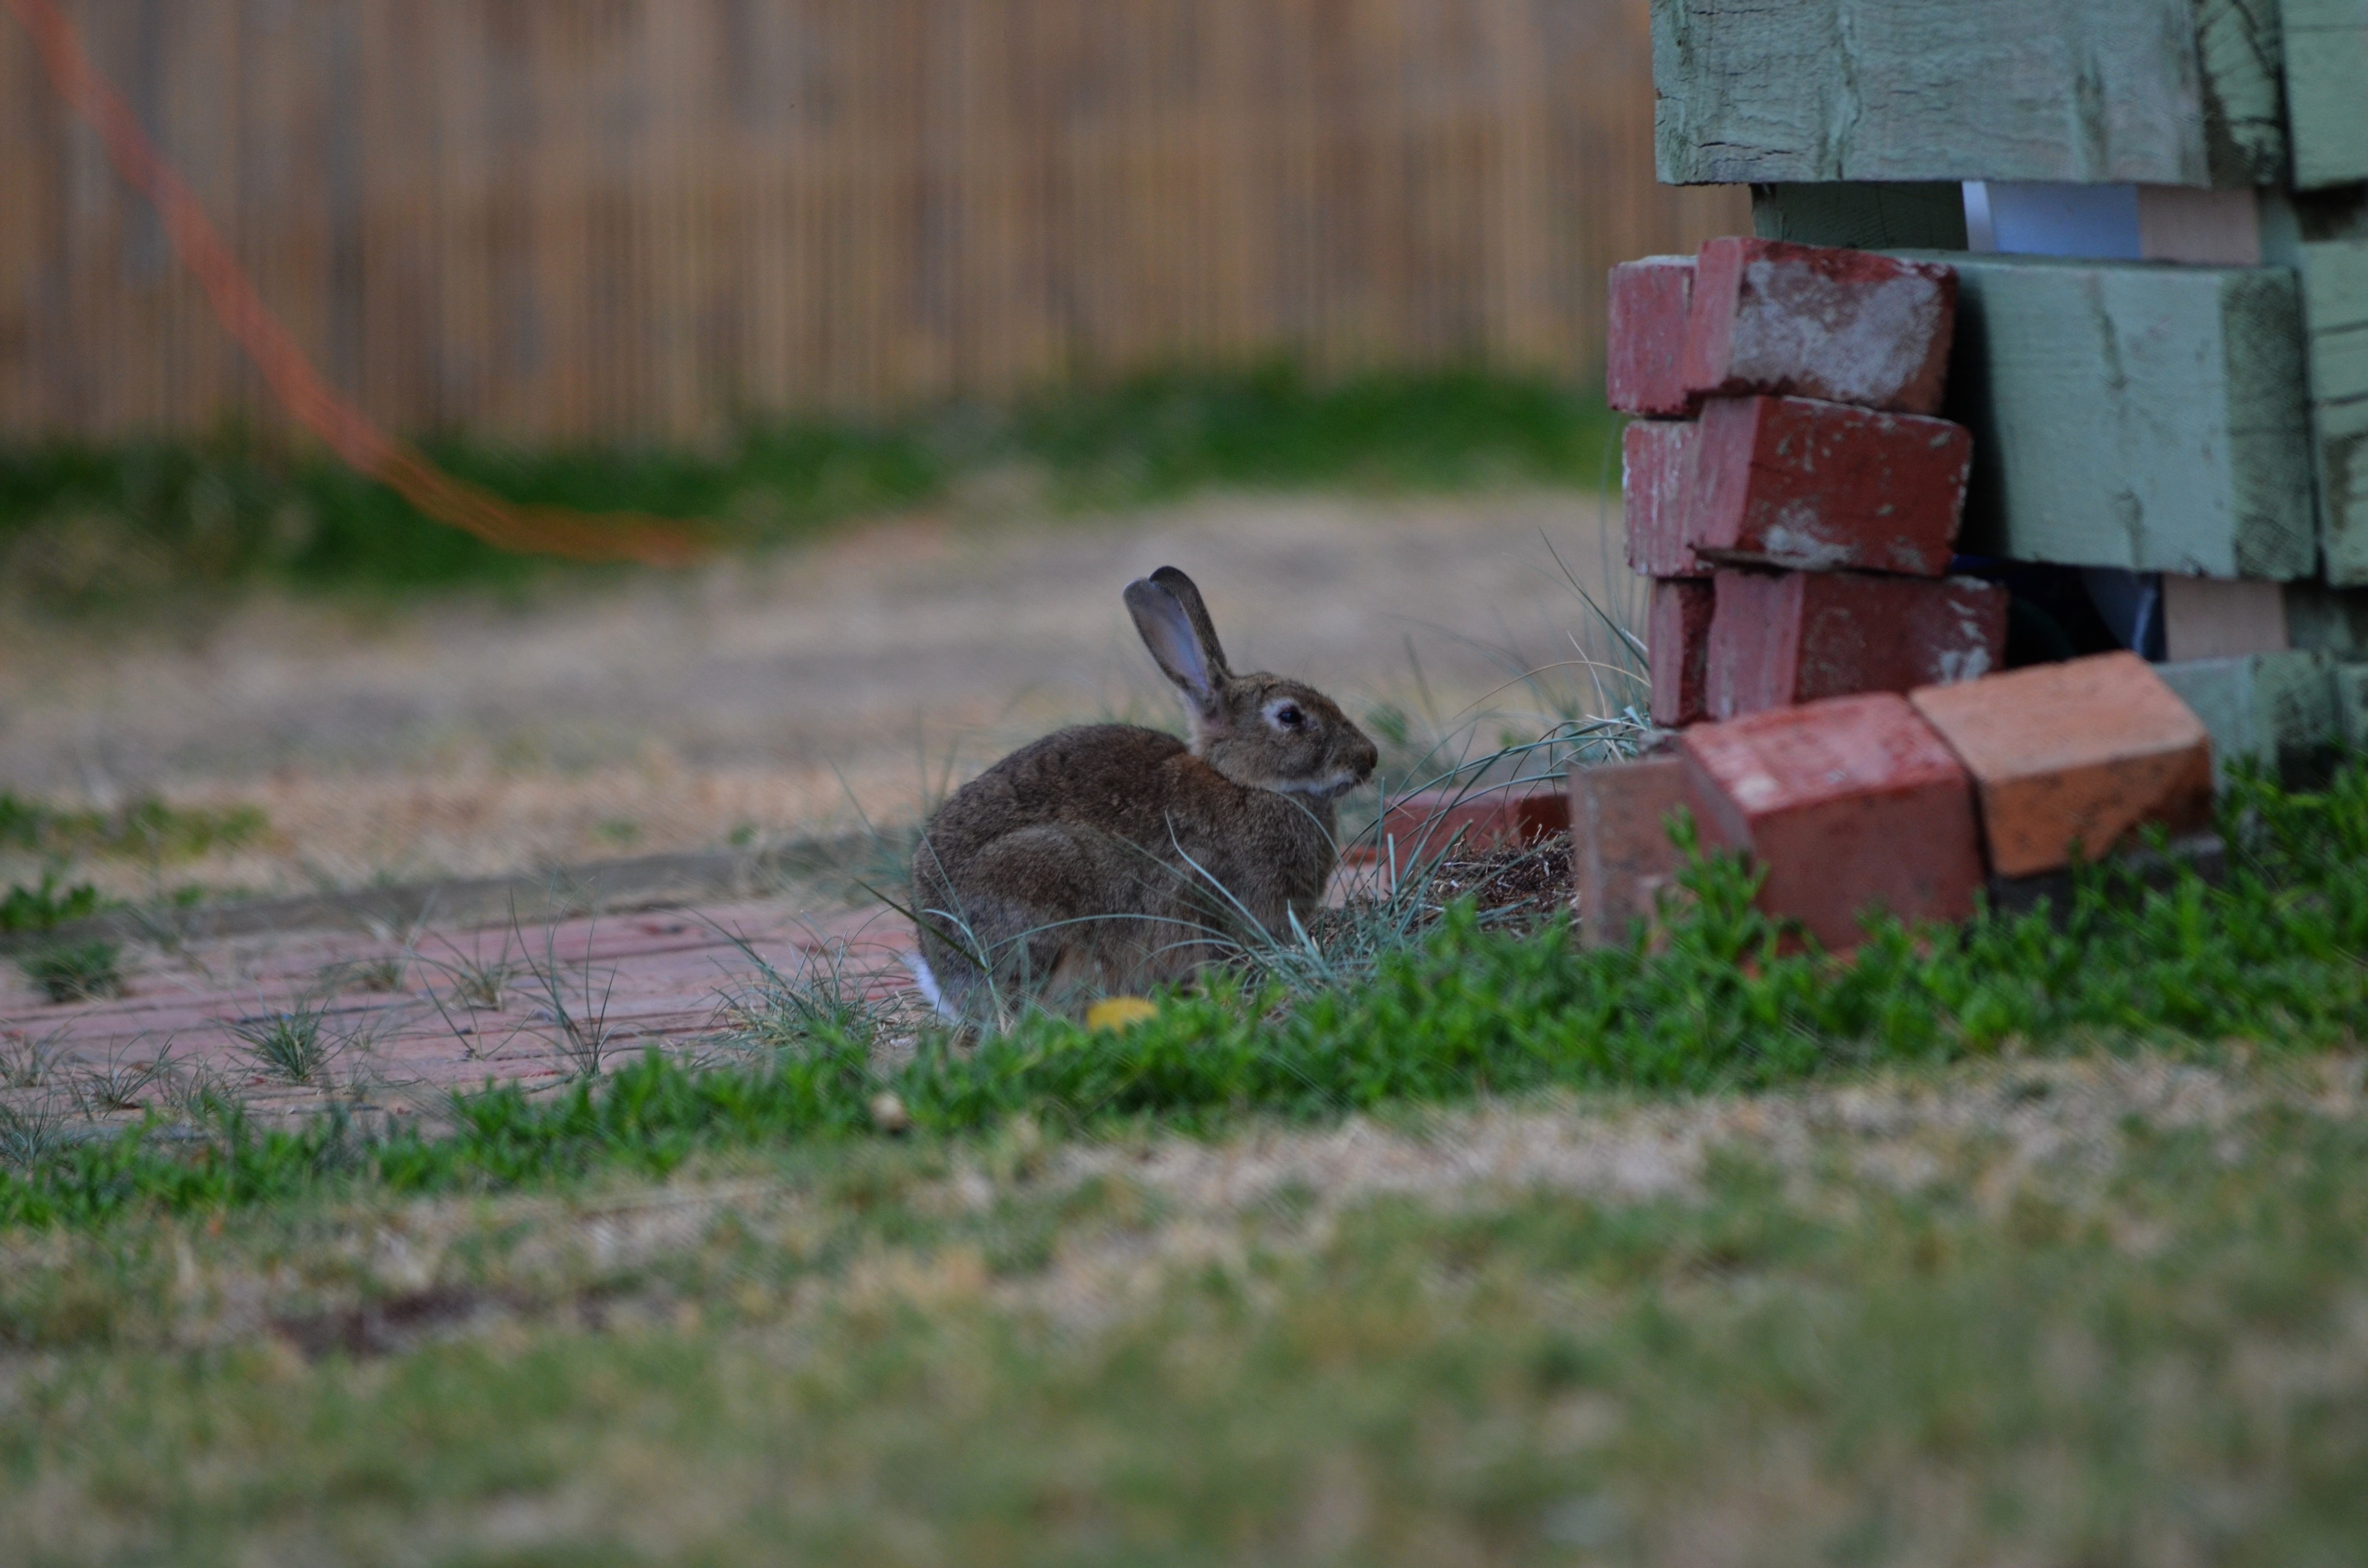
nature, grass, hair, lawn, animal, wildlife, wild, fur, brown, soil, rabbit, wild life, bunny, rabits and hares